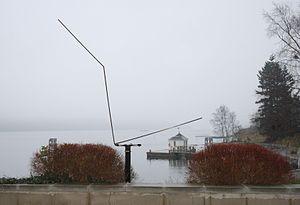
Olle Bærtling, né le 6 décembre 1911 à Halmstad et mort le 2 mai 1981 à Stockholm, est un peintre et sculpteur suédois.